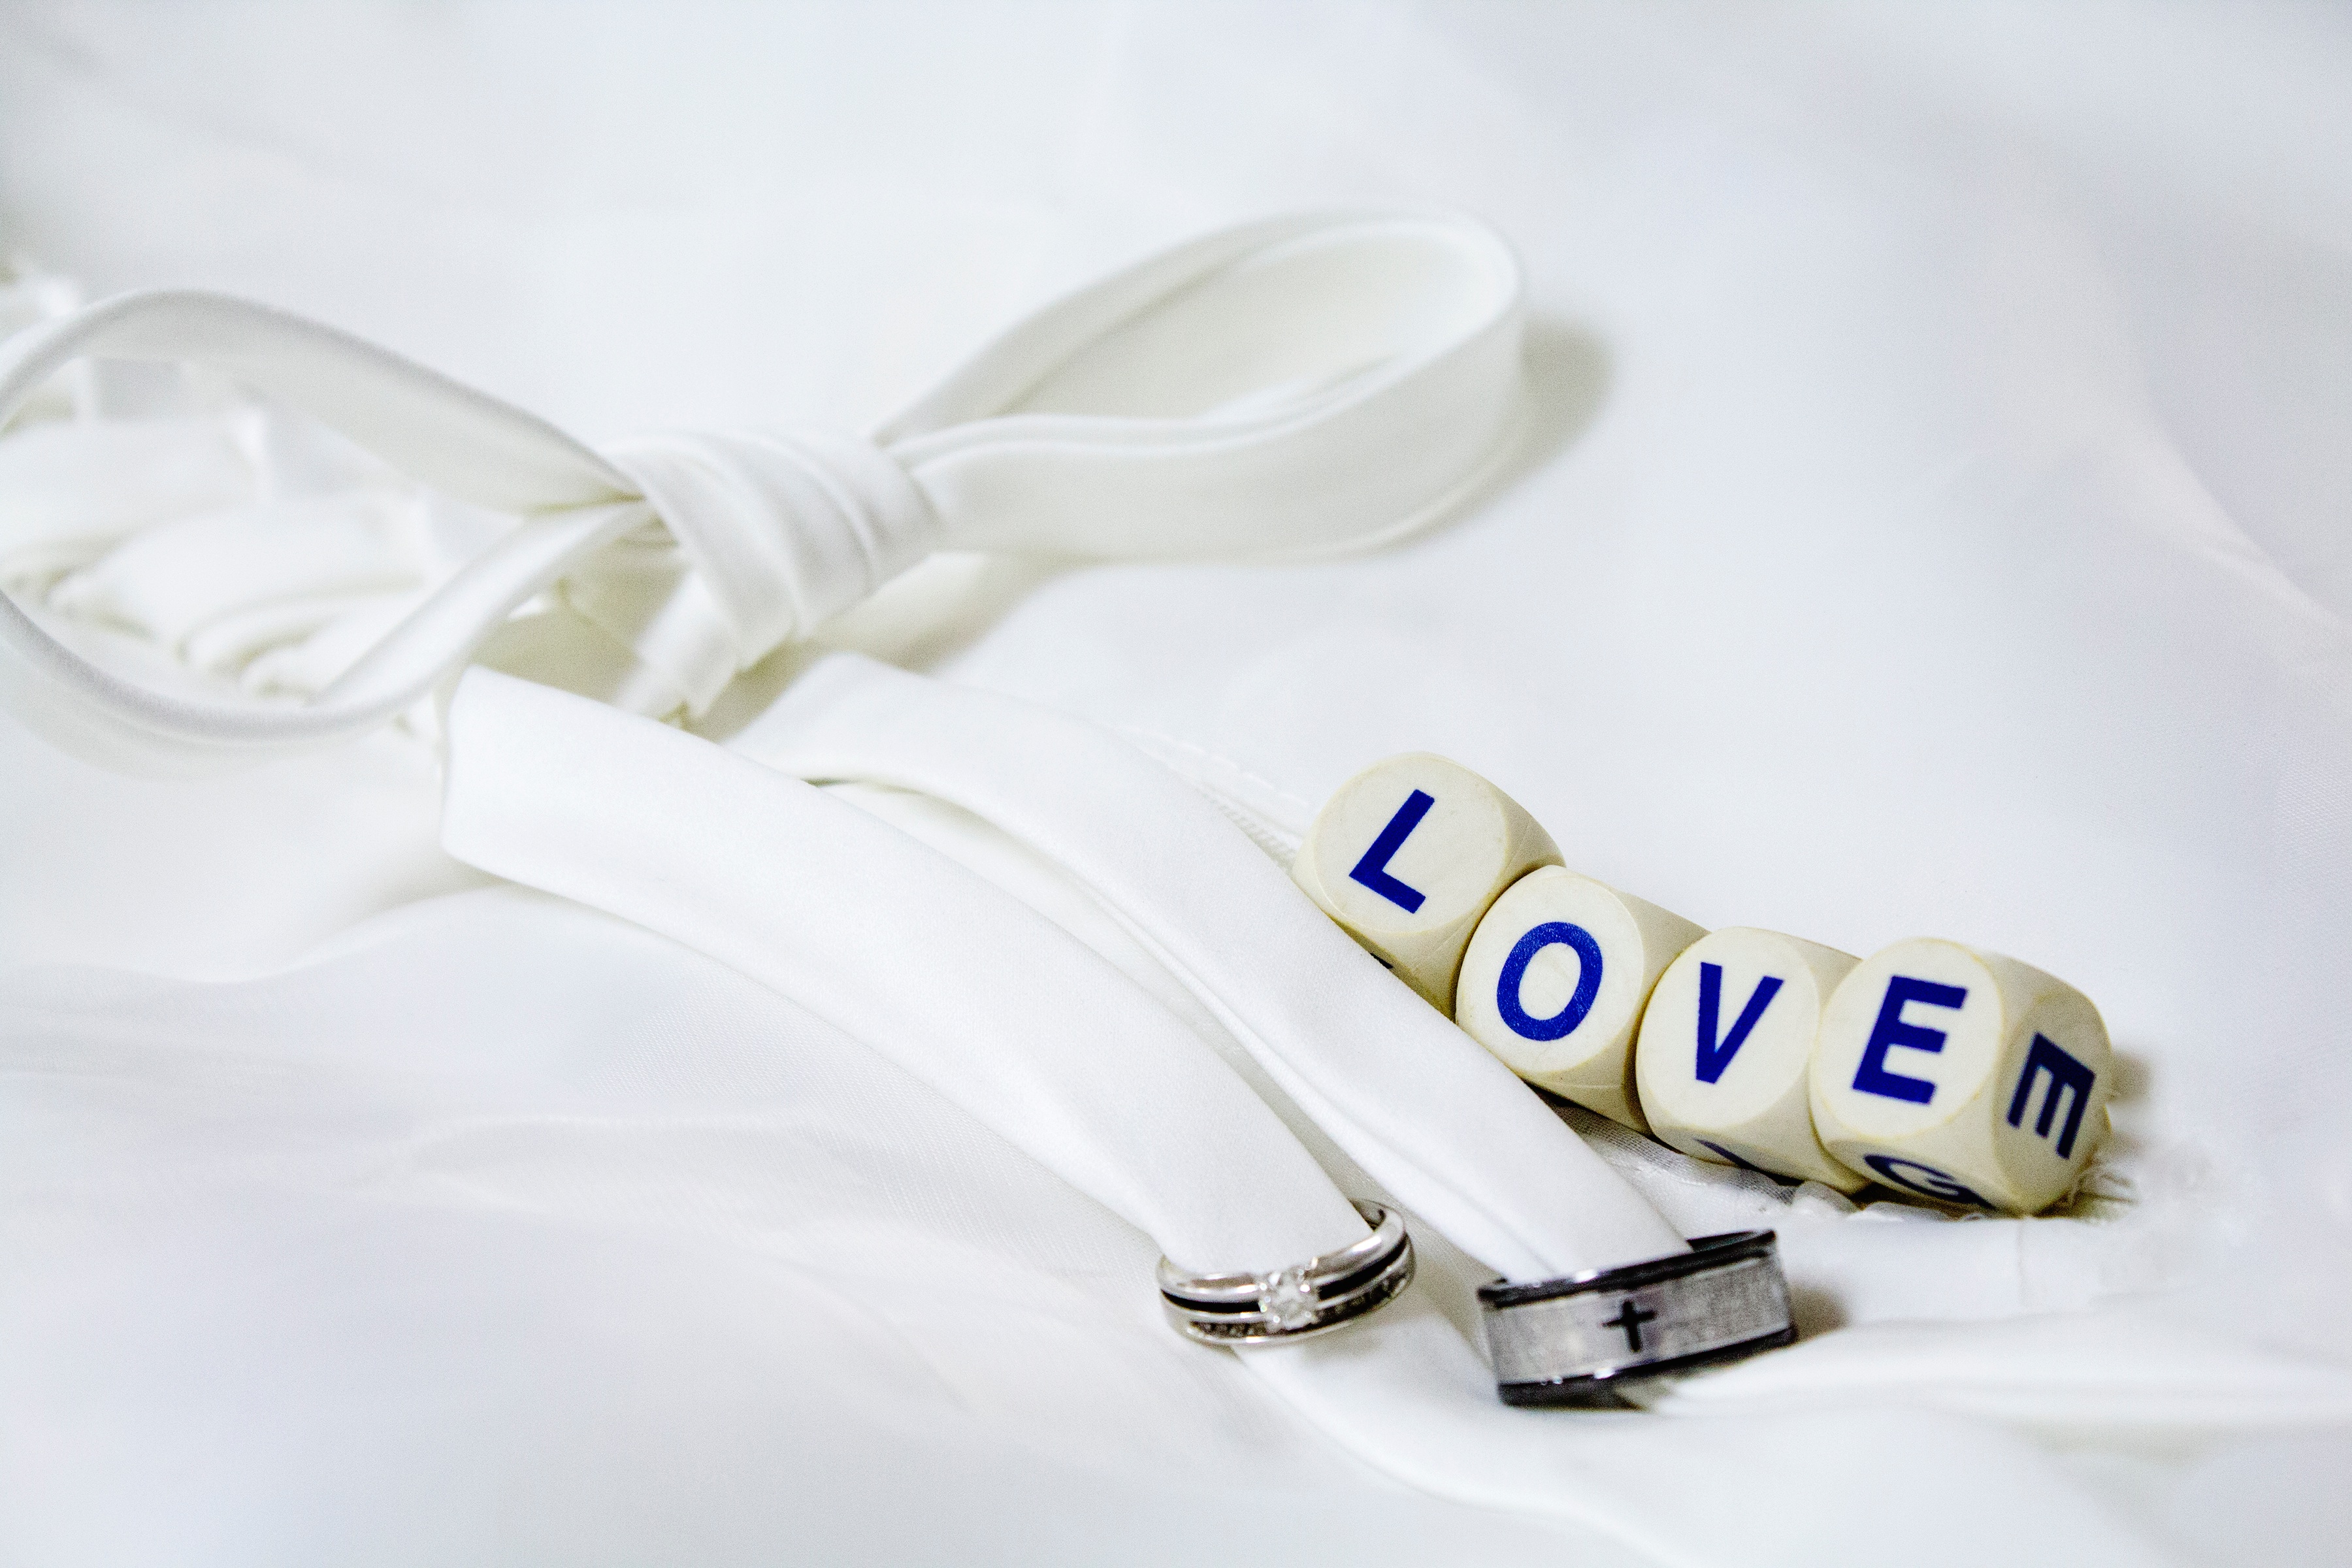
hand, white, glasses, footwear, fashion accessory